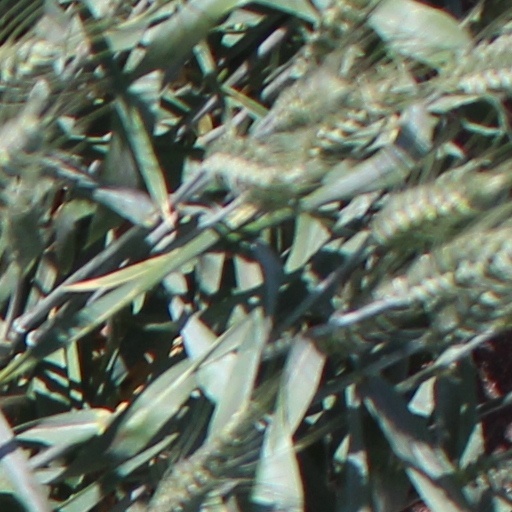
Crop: wheat